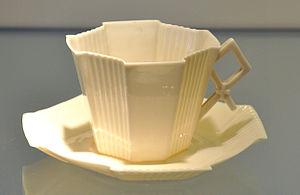
Le thé en Irlande est une tradition et l'Irlande est depuis longtemps l'un des pays ayant la plus grande consommation par habitant de thé du monde. Il se démocratise dans les années 1830 et devient rapidement très populaire malgré l'opposition des autorités religieuses britanniques. Pendant la Seconde Guerre mondiale, le Royaume-Uni coupe les importations via Londres, et l'Irlande crée des liens commerciaux avec des pays producteurs : d'abord l'Inde, puis rapidement les pays de l'Afrique de l'Est.